John Pennington Thomasson

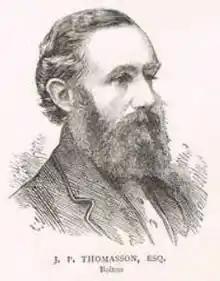
Thomasson in 1880

John Pennington Thomasson (19 May 1841, in Bolton – 16 May 1904, in Heaton, Greater Manchester) was an English cotton spinner and Liberal Party politician. He was elected as a Member of Parliament (MP) for Bolton at the 1880 general election along with John Kynaston Cross in the double member constituency, signifying a great victory as two liberals were elected for the first time since 1852. He served for 5 years, when he lost his seat owing to the Home Rule split. He became a Liberal Unionist, although he returned to the Liberal fold eventually.